Lone Texan

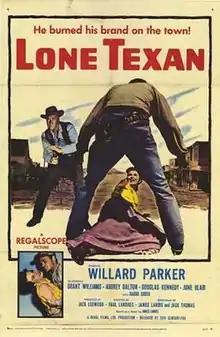
Theatrical release poster

Lone Texan is a 1959 American Western film directed by Paul Landres and written by James Landis and Jack W. Thomas. The film stars Willard Parker, Grant Williams, Audrey Dalton, Douglas Kennedy, June Blair and Dabbs Greer. The film was released on March 1, 1959, by 20th Century Fox.